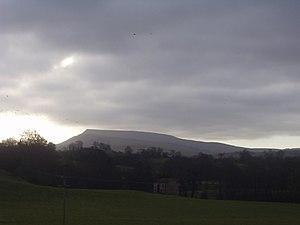
Kirkby Stephen est un bourg de Cumbria, dans le Nord Ouest de l'Angleterre qui faisait partie du comté traditionnel de Westmorland.